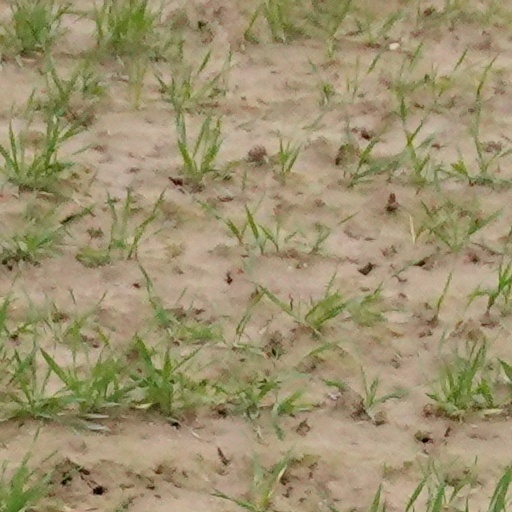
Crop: wheat